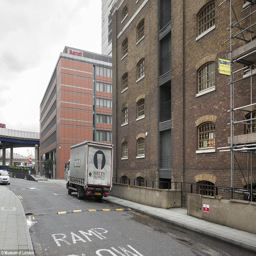
today : the rear of the building is pictured nowadays , showing a much quieter scene than would have greeted workers there in the 19th century